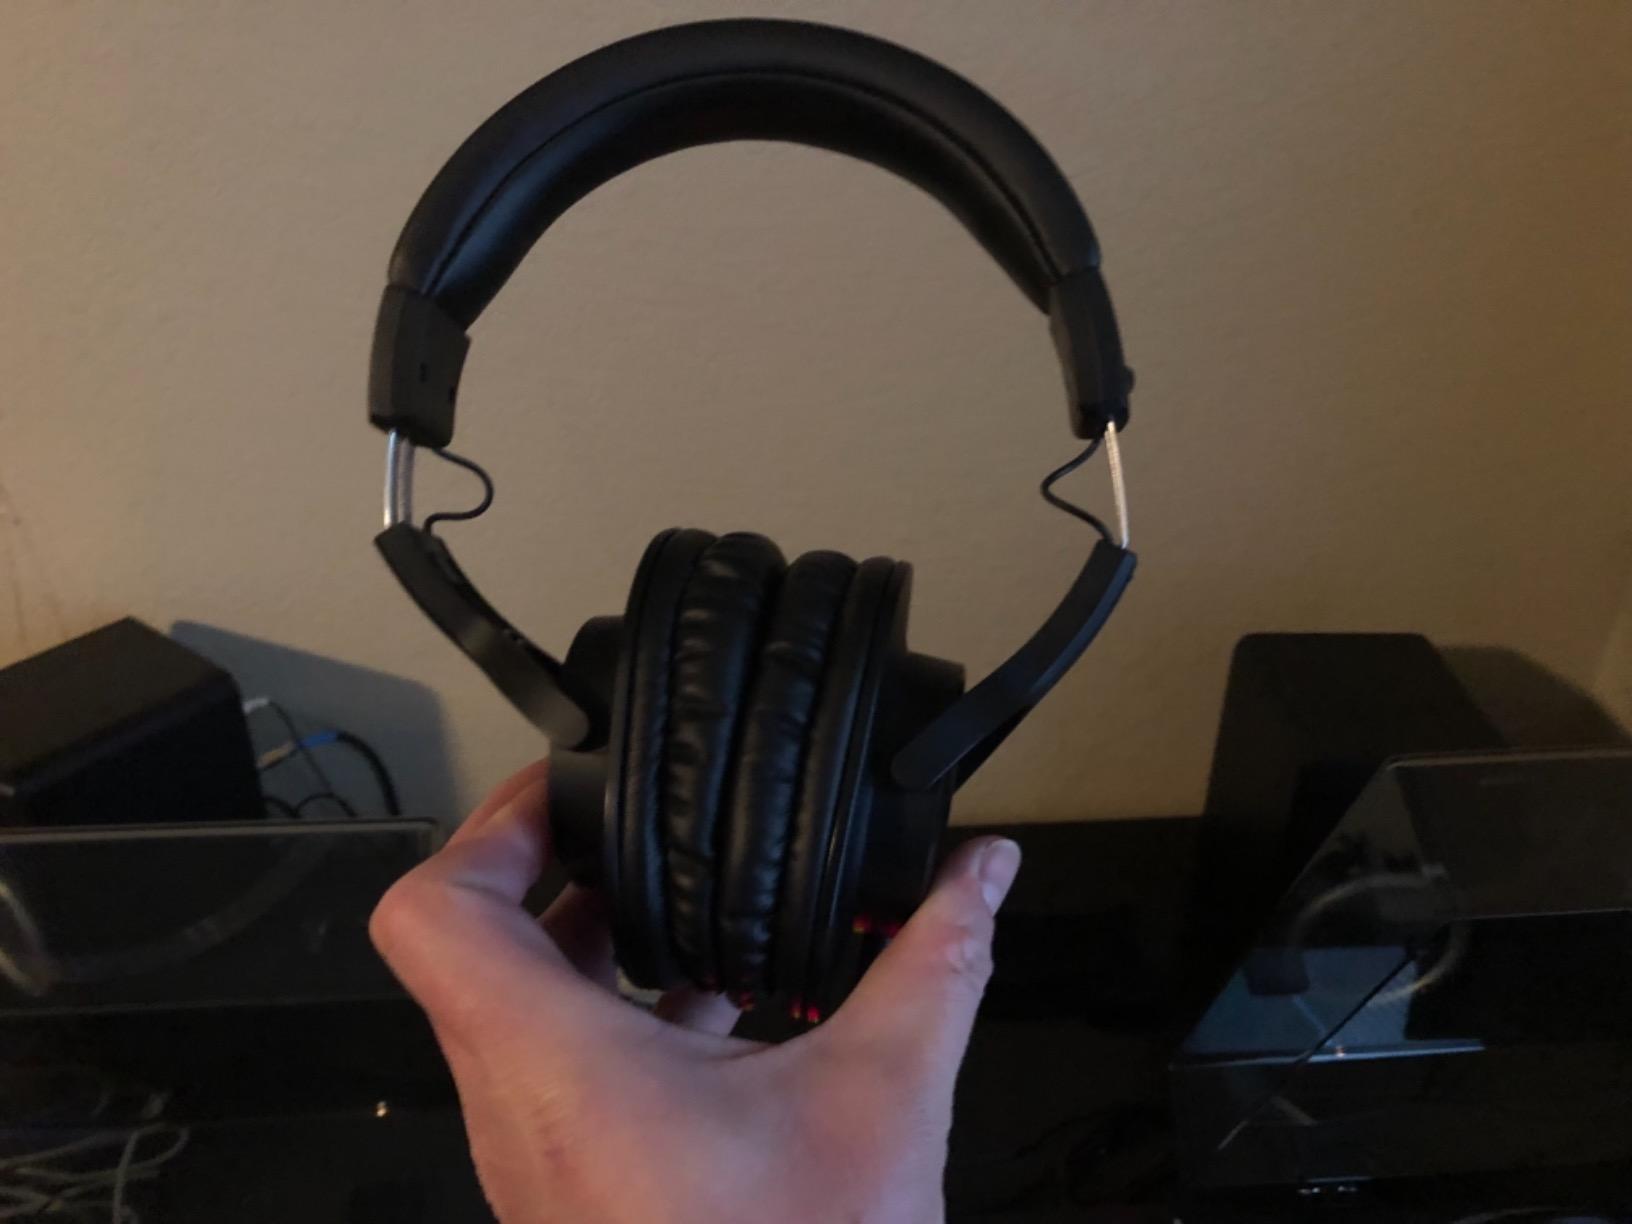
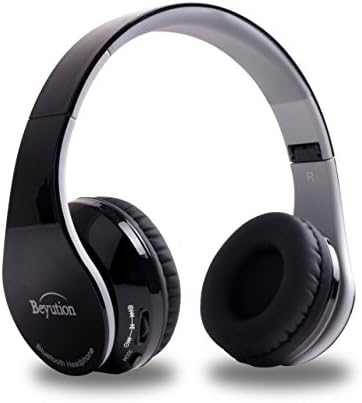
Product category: headphones
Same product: no